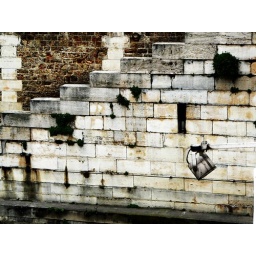
wall above the river seine